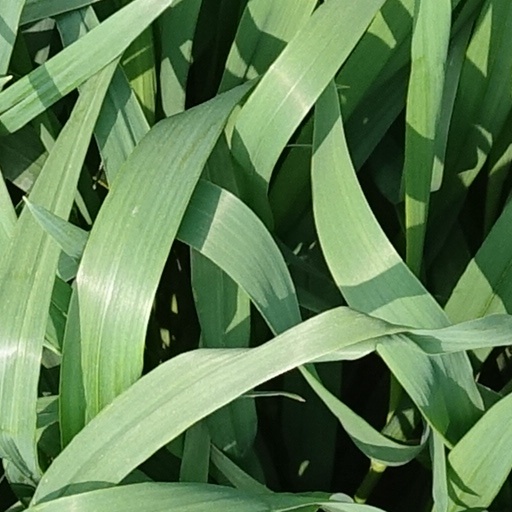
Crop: wheat